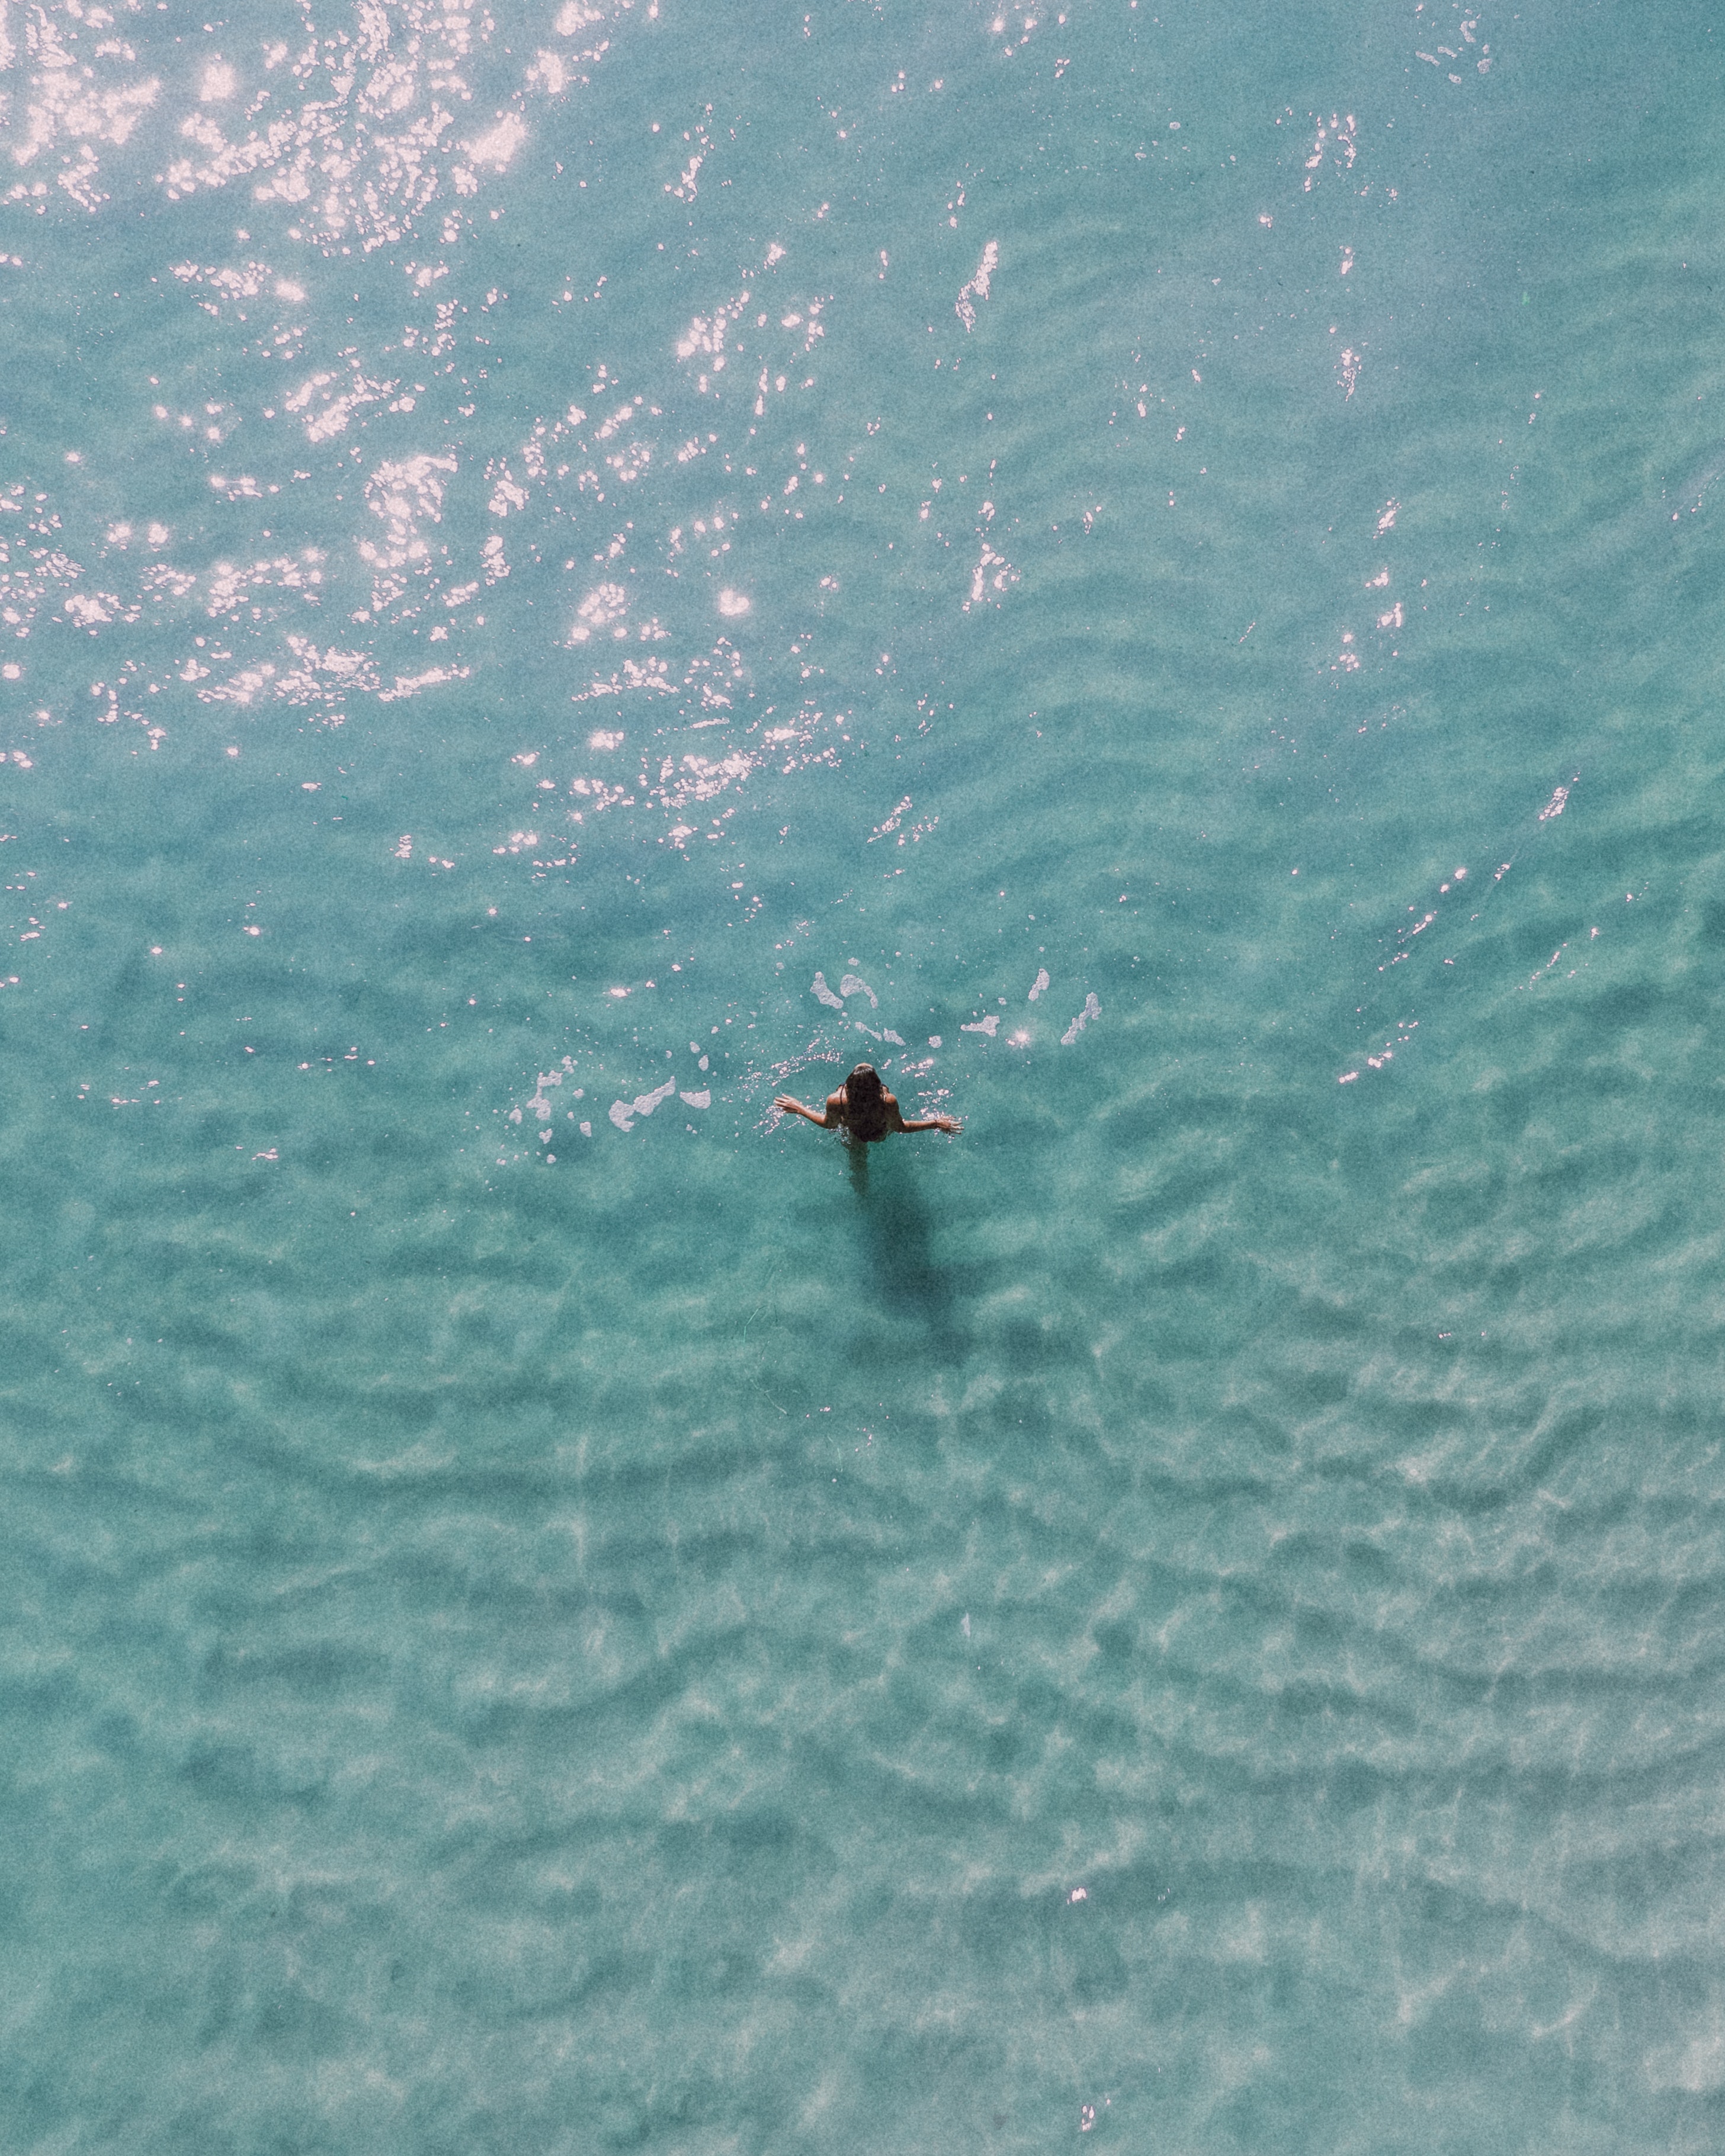
natural, water, boats and boating equipment and supplies, fluid, boat, outdoor recreation, watercraft, vehicle, lake, liquid, wind wave, wind, recreation, Baidarka, leisure, wave, surface water sports, sound, boating, sports, ocean, water sport, electric blue, water transportation, tide, kayak, extreme sport, reservoir, vacation